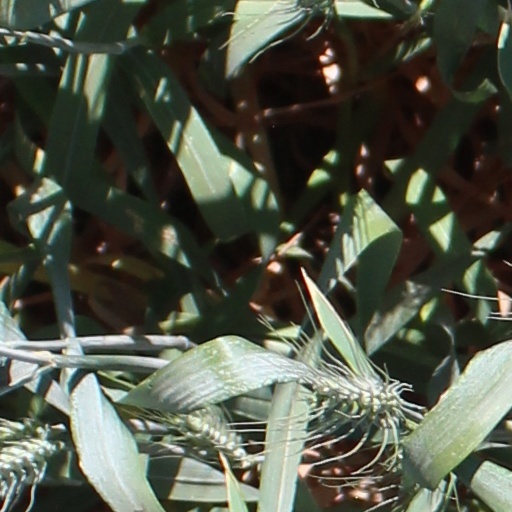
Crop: wheat